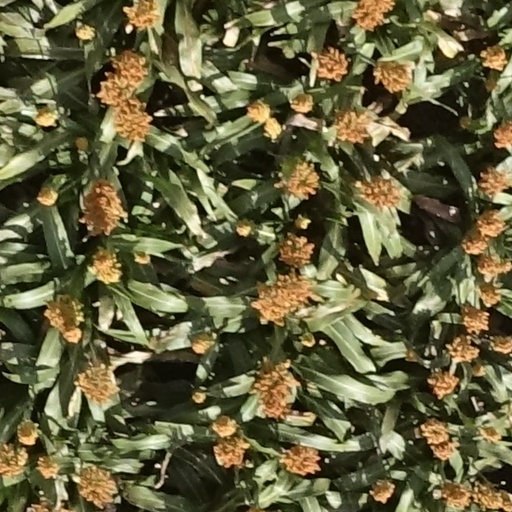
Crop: sorghum